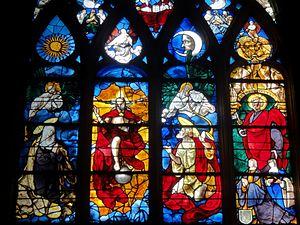
Vitrail de la baie n° 6 au chevet du déambulatoire sud, près de la chapelle Saint-Nicolas